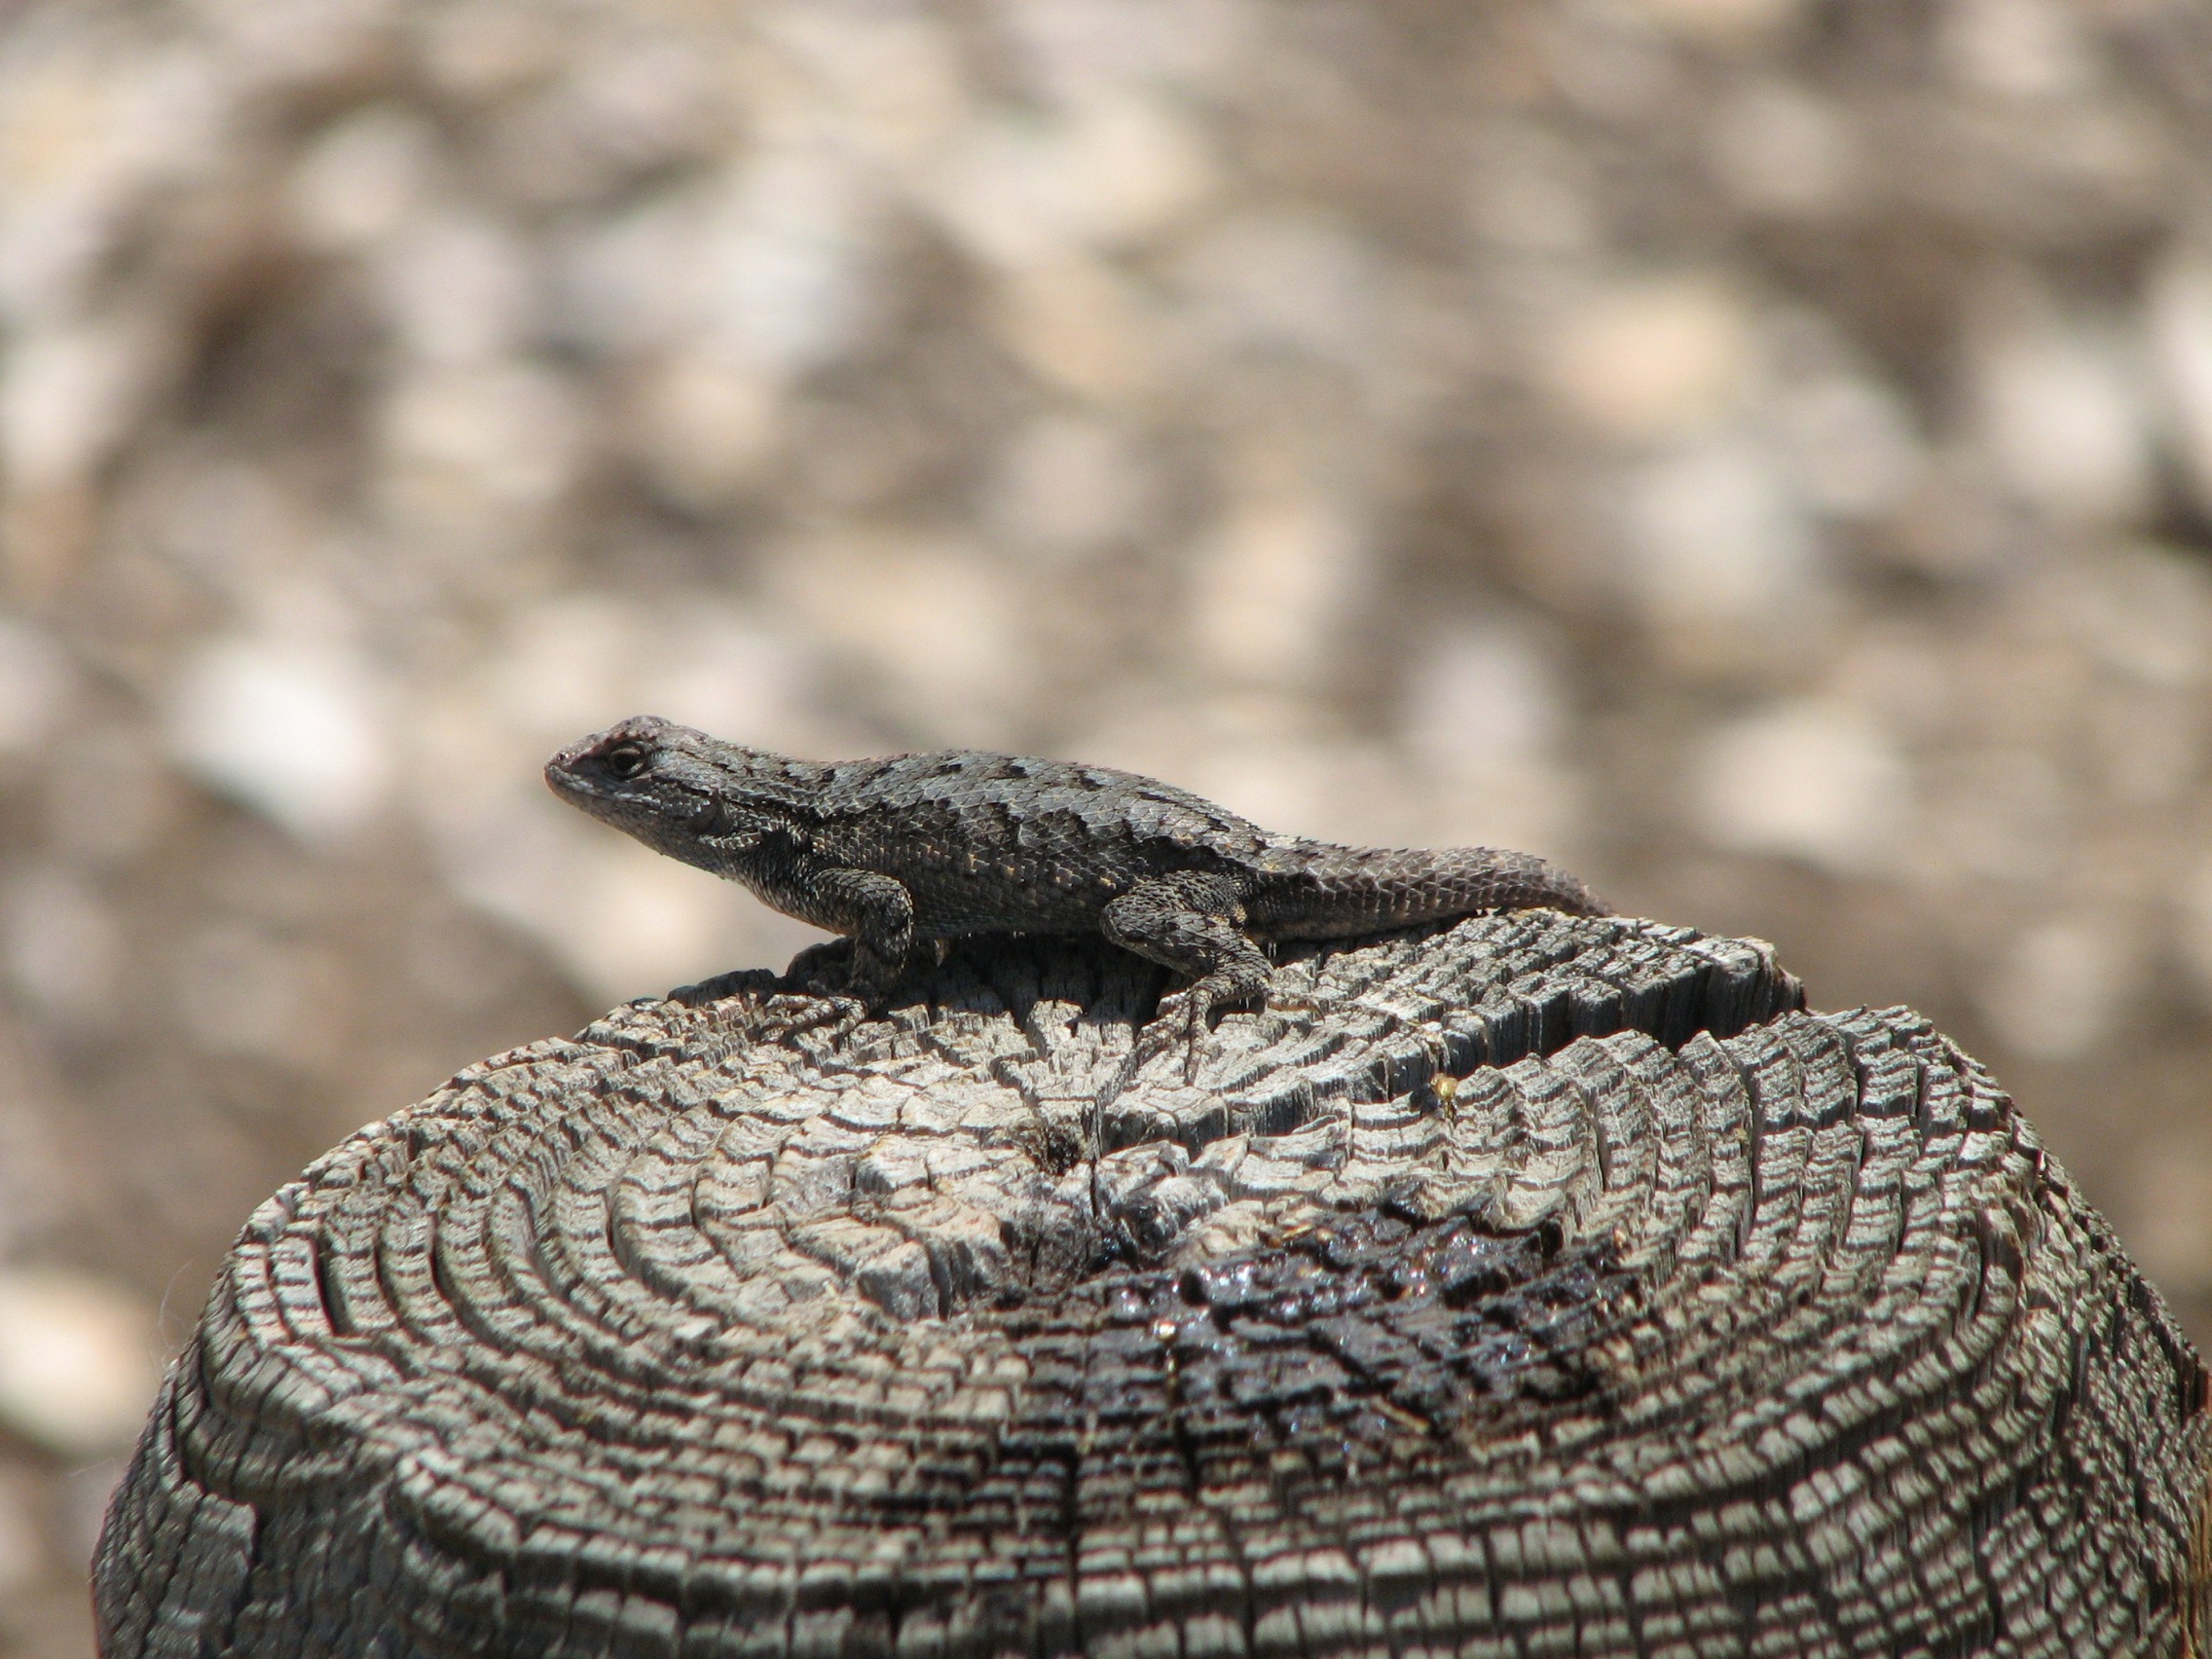
tree, branch, stump, wildlife, reptile, fauna, lizard, close up, vertebrate, oregon, macro photography, agamidae, scaled reptile, blue belly